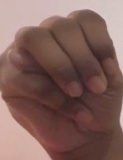
ASL sign: M